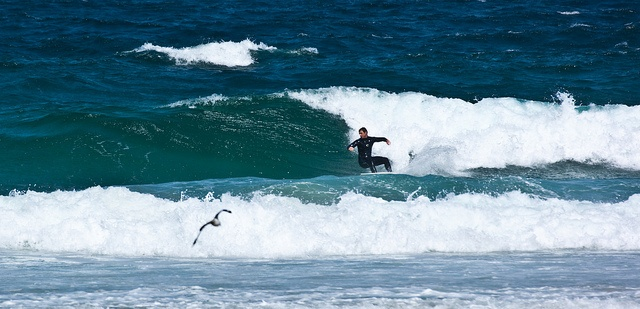
A man surfing on ocean waves with seagulls flying around.
A man a wetsuit is surfing in the ocean.
Waves roll in from the ocean carrying a lone surfer.
a man on a surfboard riding a wave in the water
A man surfs a wave in the ocean.